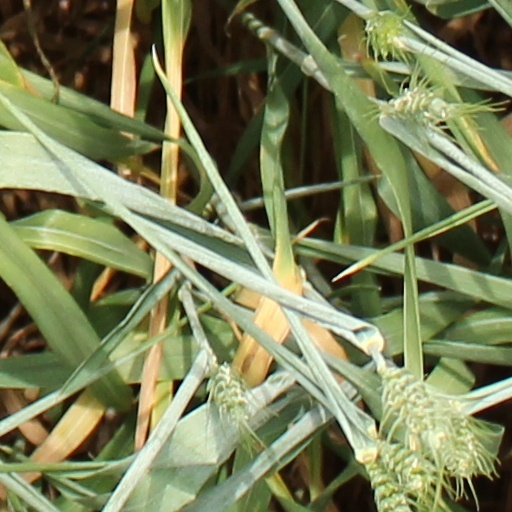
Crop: wheat